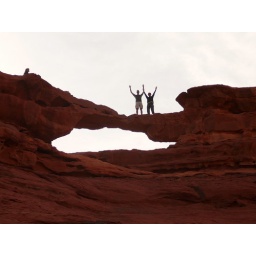
The third rock bridge in Wadi Rum and the second we were able to scramble up to the top of...very cool.